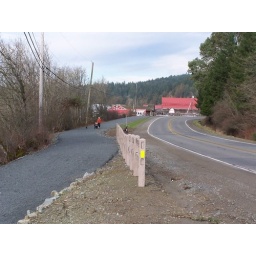
interurban rail trail and dog walker near red barn